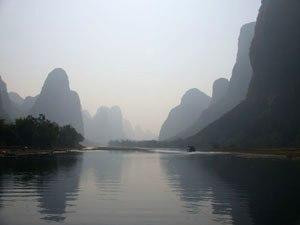
La Li est une rivière de Chine, dans la région autonome de Guangxi et un affluent du fleuve Xi.
Guilin est une ville de la région autonome zhuang du Guangxi, en Chine, située sur la rivière Li. Elle tire son nom de l’osmanthus, un arbre qui pousse abondamment entre la rivière et les collines.
L'histoire des mines de nickel s'est adaptée à la géographie des gisements de ce minerai, qui se divise en deux grandes catégories, parmi lesquelles on retrouvera au fil de l'histoire les grands mouvements d'extraction minière du nickel : les latérites et les minerais sulfurés. Les latérites sont généralement situées dans les régions tropicales. On les exploite notamment en Nouvelle-Calédonie, en Indonésie, aux Philippines et à Cuba. On exploite ce minerai quand sa teneur en nickel dépasse 1,3 %, et la teneur en cobalt 0,1 %.